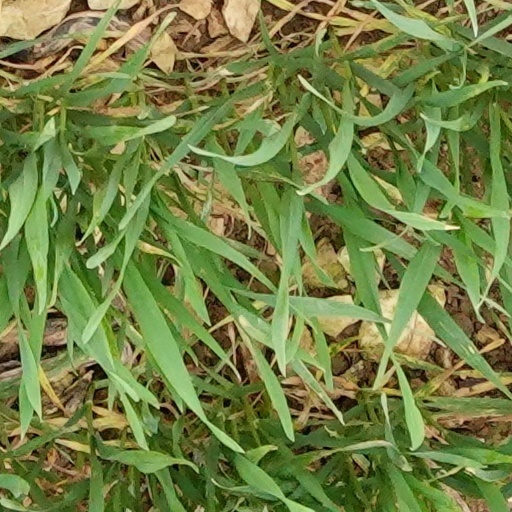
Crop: wheat